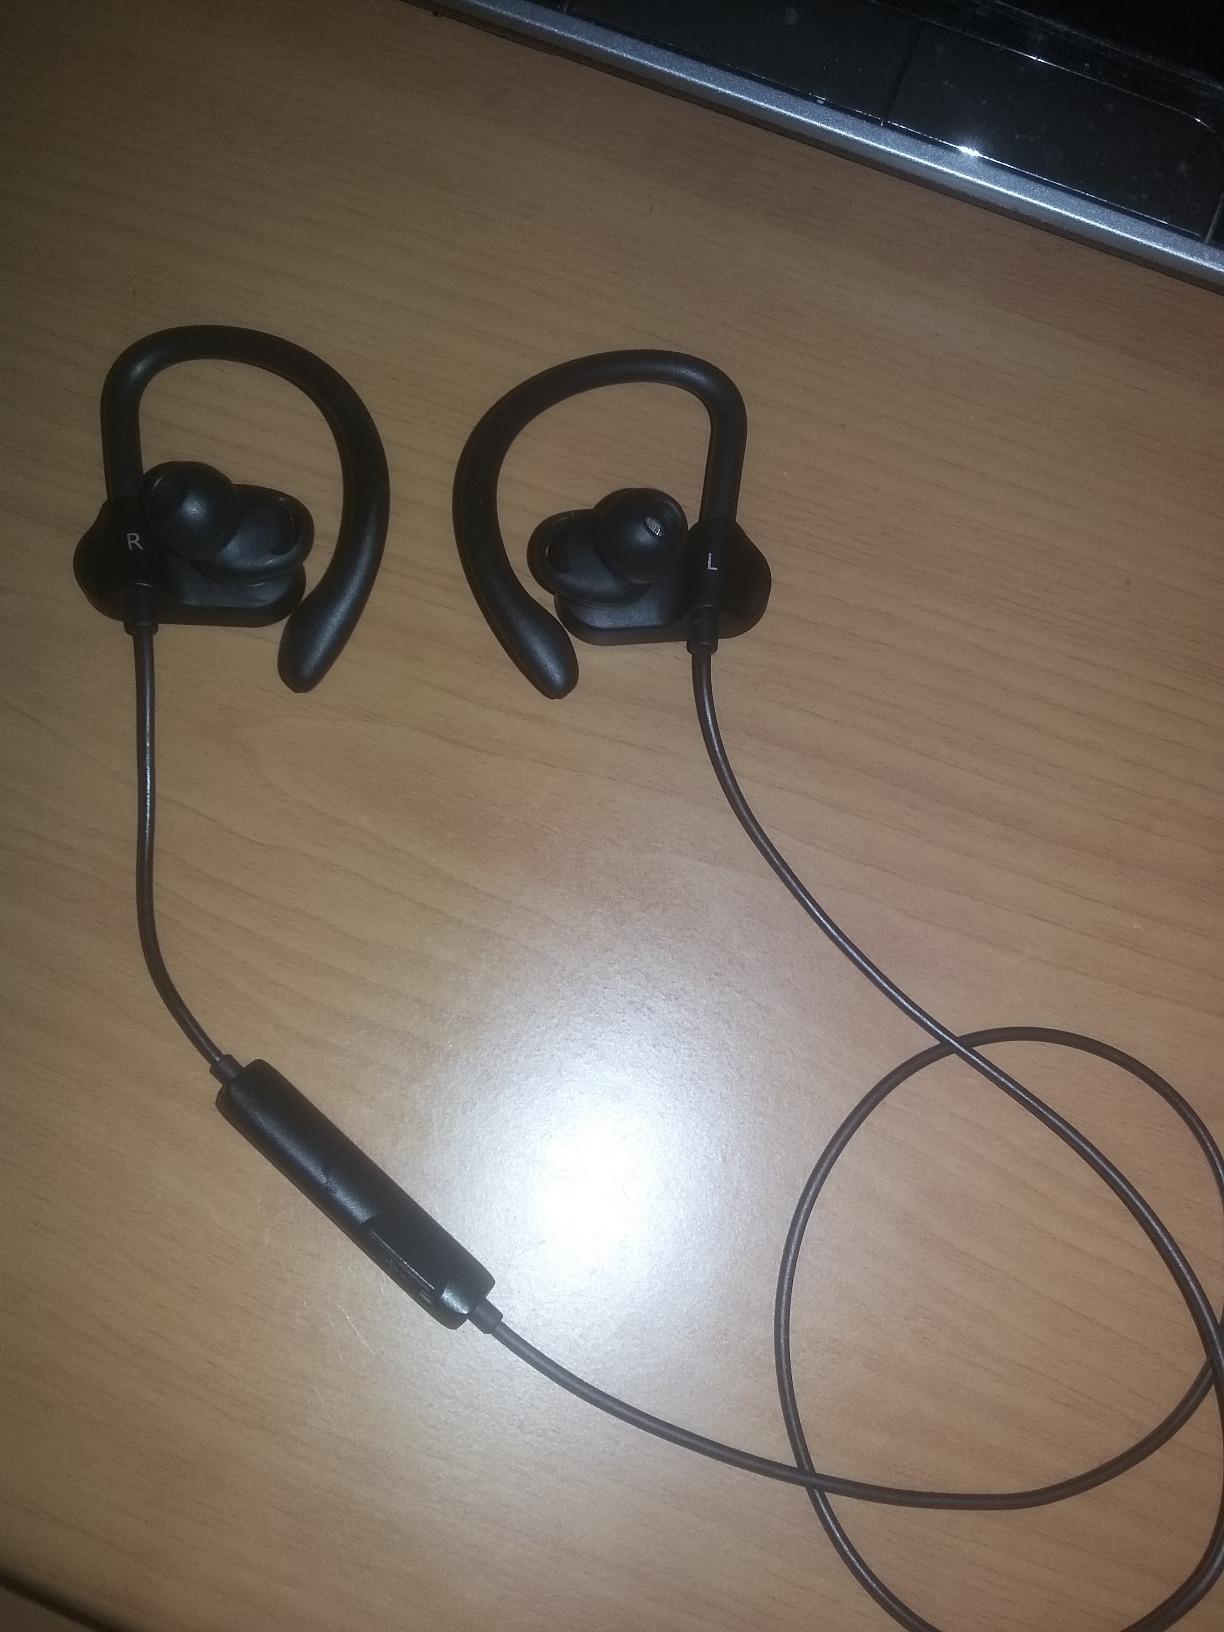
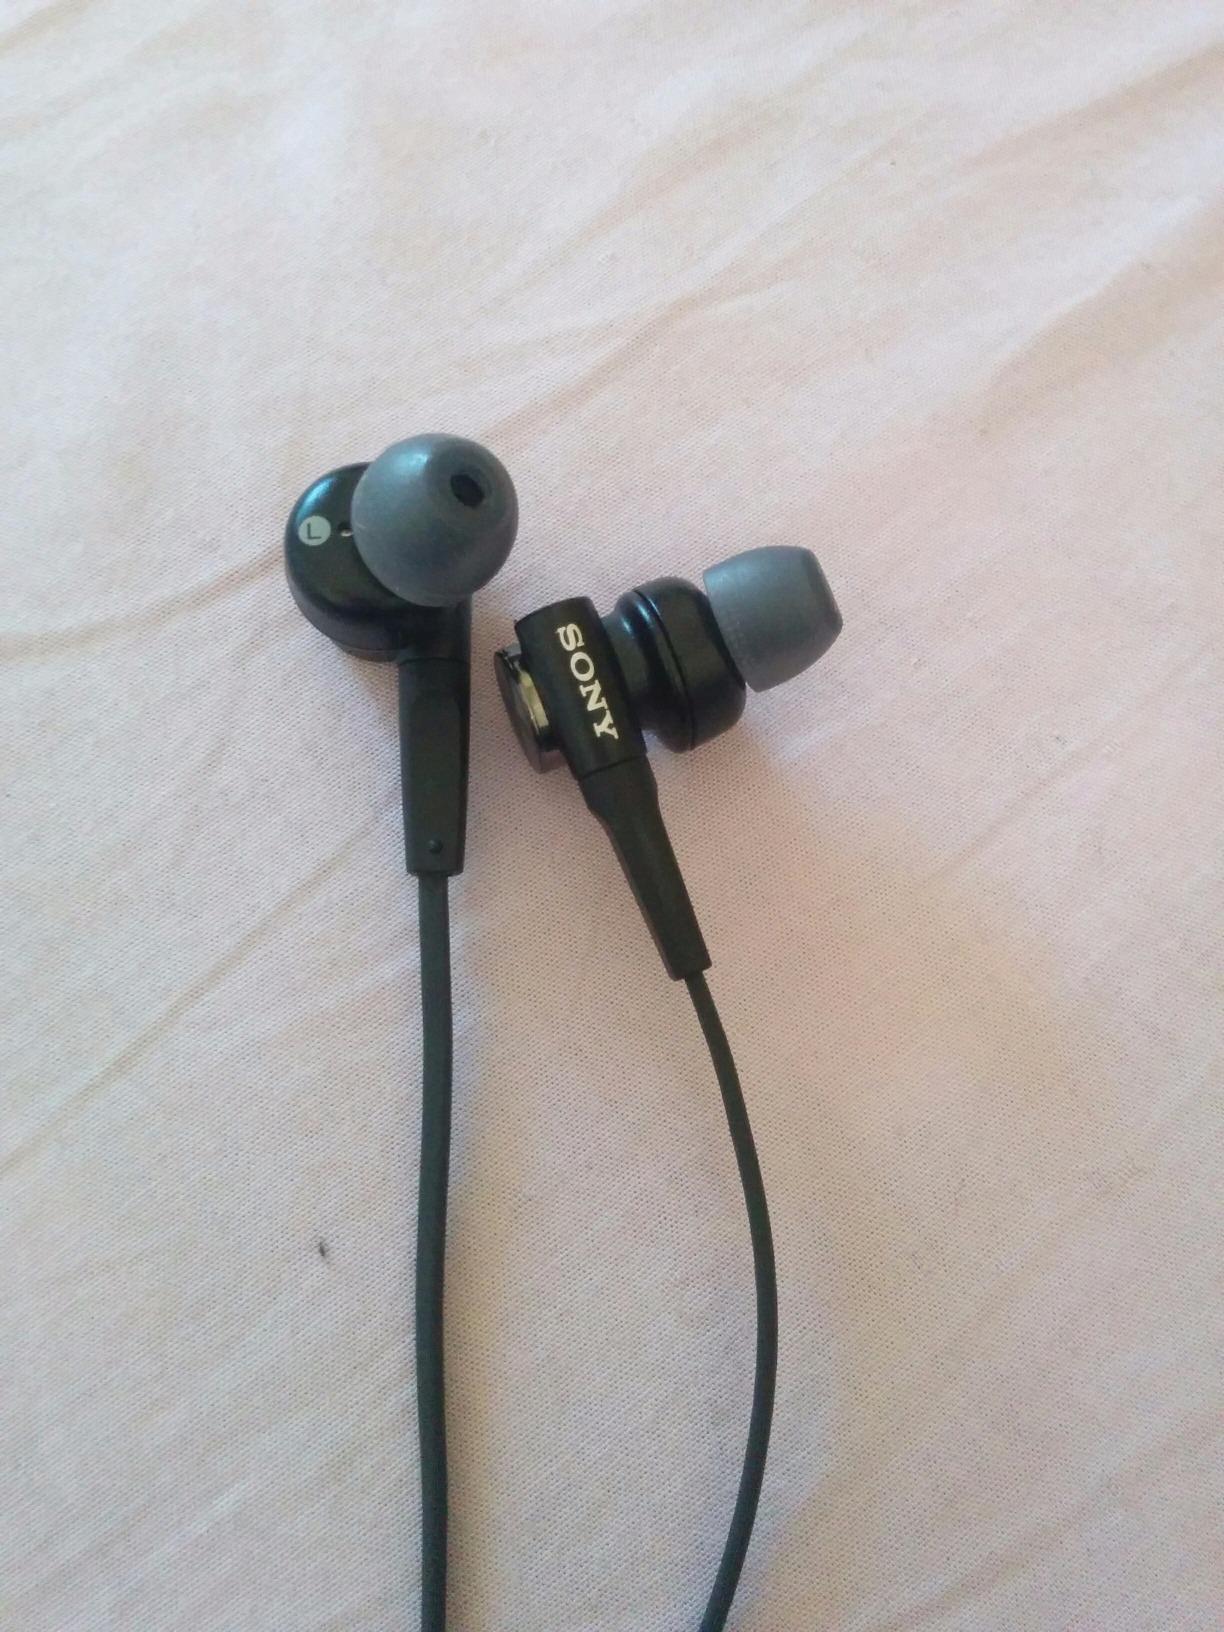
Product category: headphones
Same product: no